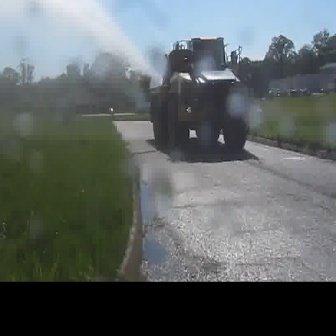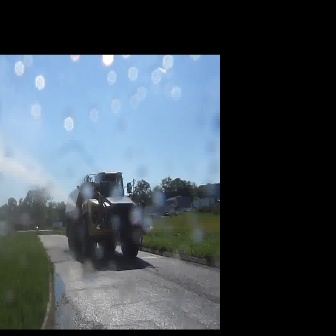
  Please identify the target specified by the bounding box [147,36,261,150] in the first image and locate it in the second image. Return the coordinates in [x_min,y_min,x_max,y_max] format.
Answer: [64,171,152,259]